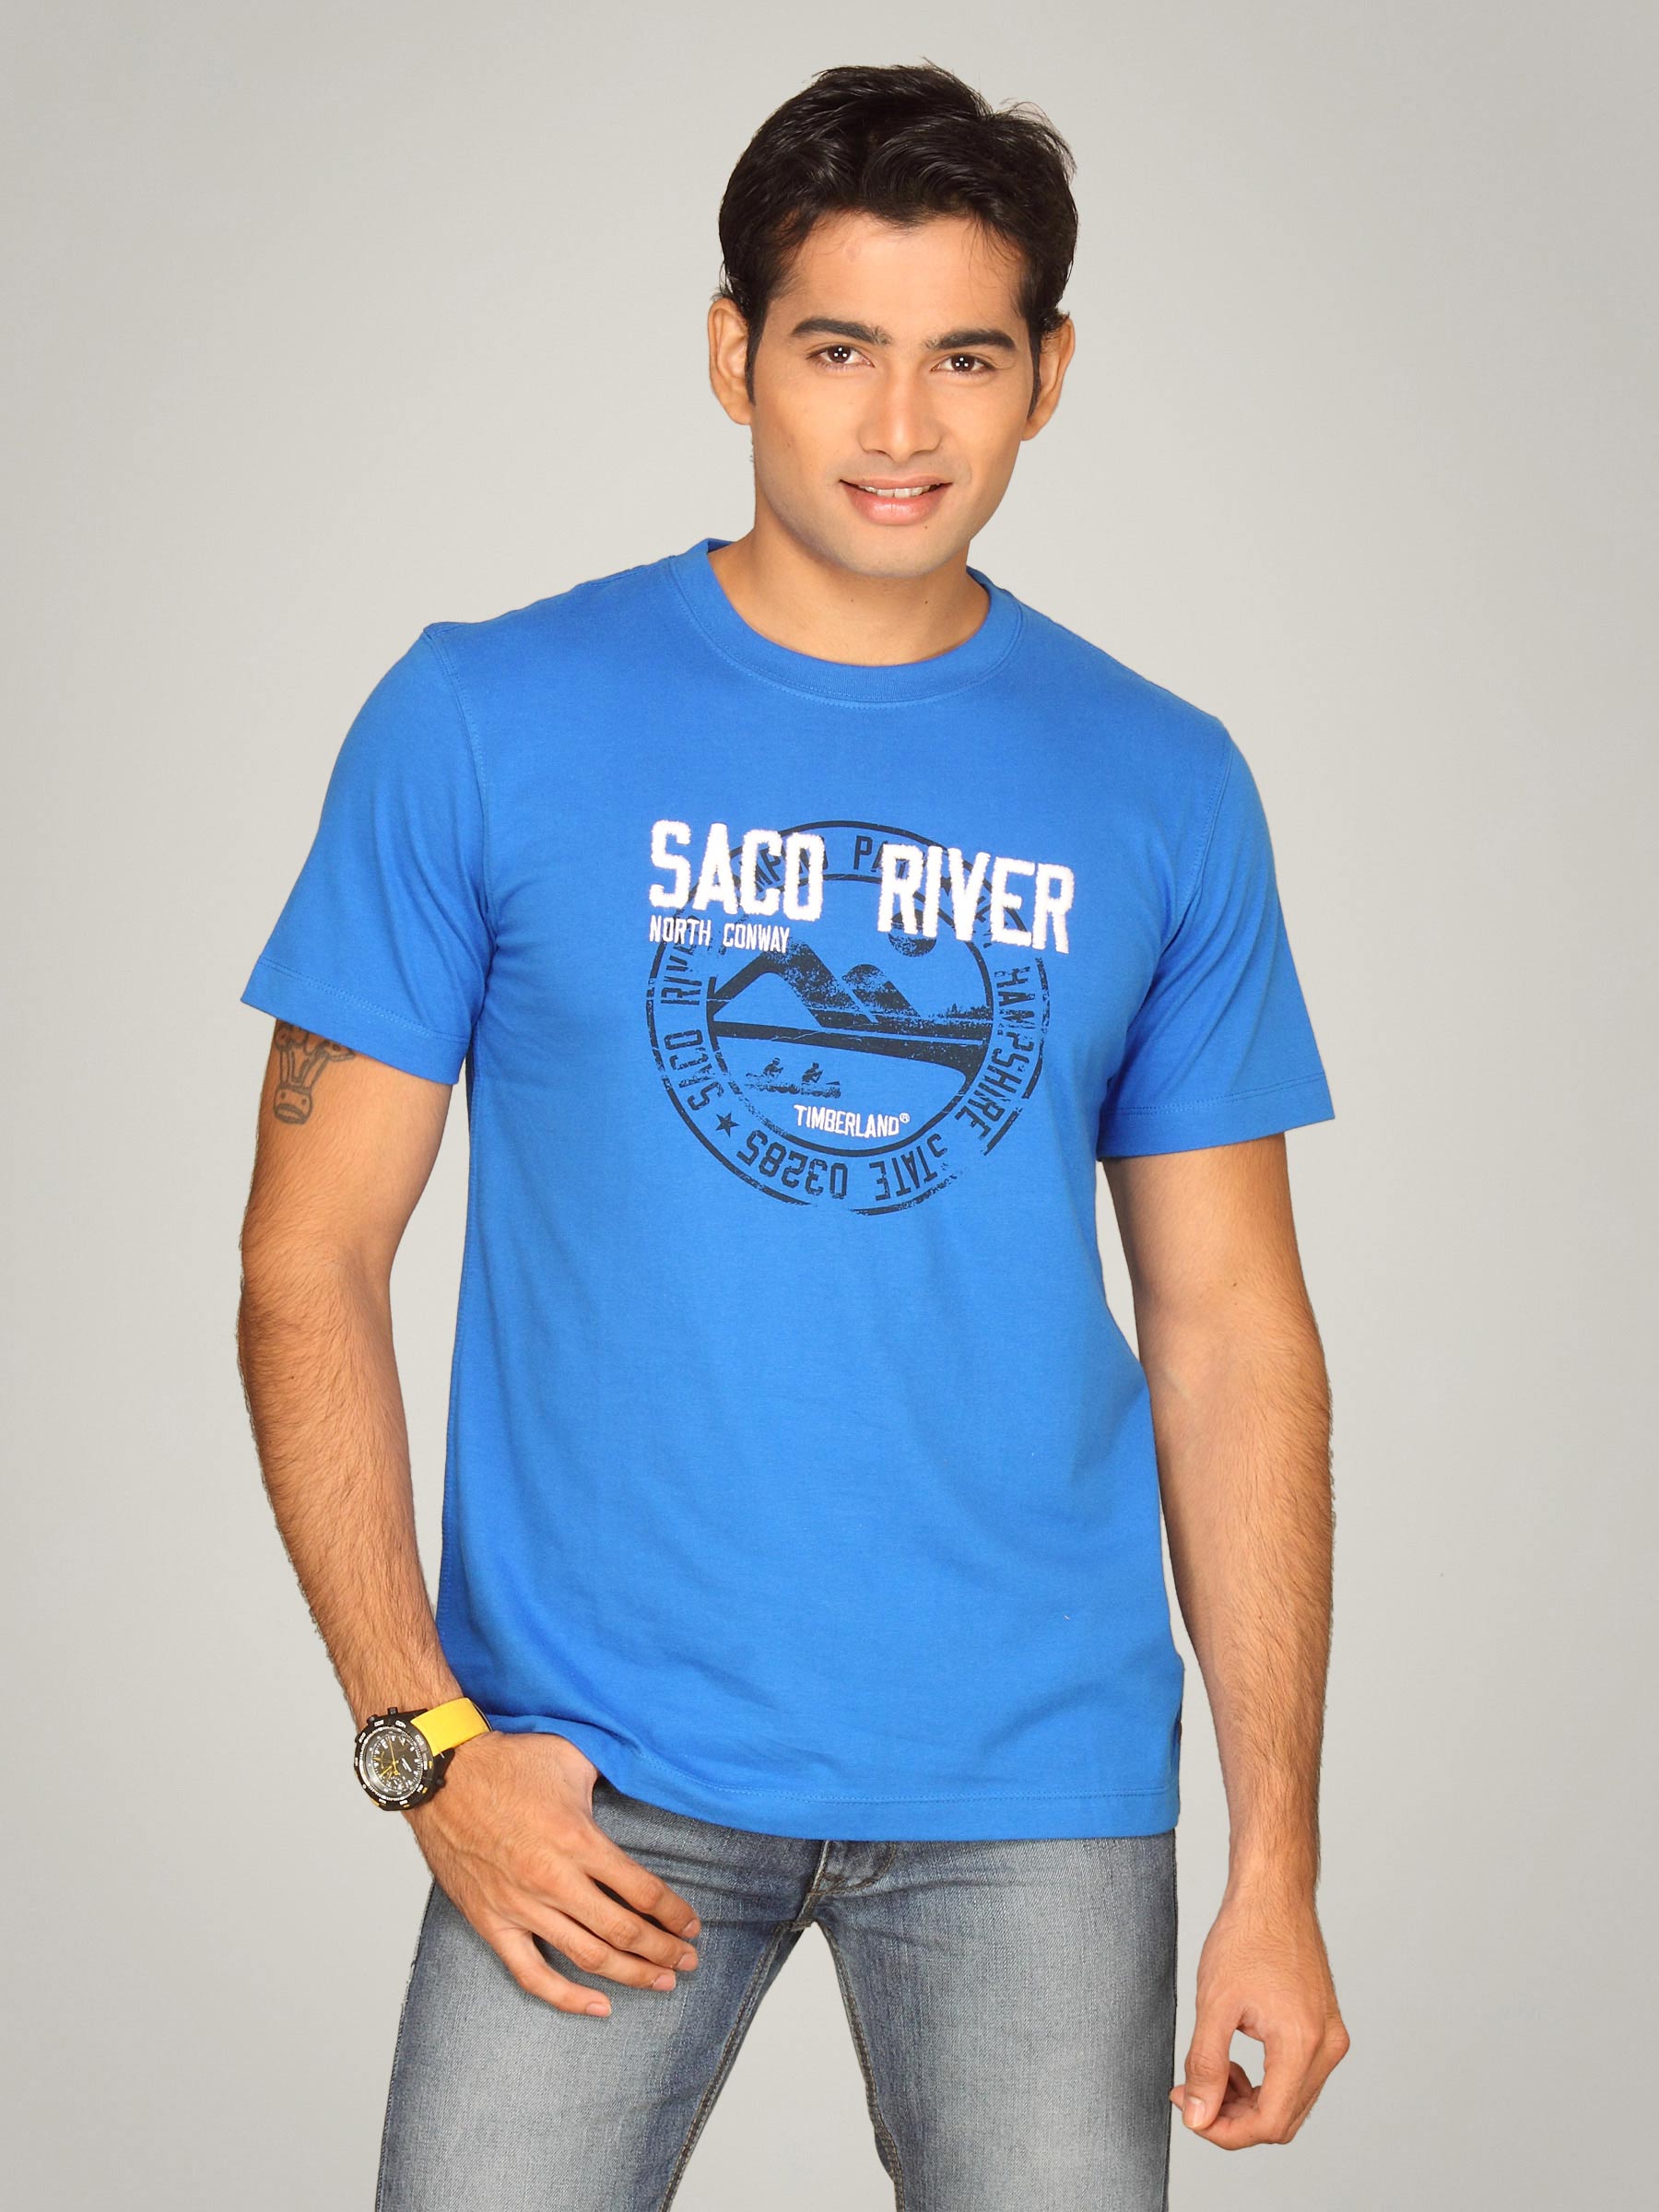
Timberland Men's Saco River Royal Blue T-shirt
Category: Apparel / Topwear / Tshirts
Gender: Men
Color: Blue
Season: Summer 2011
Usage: Casual